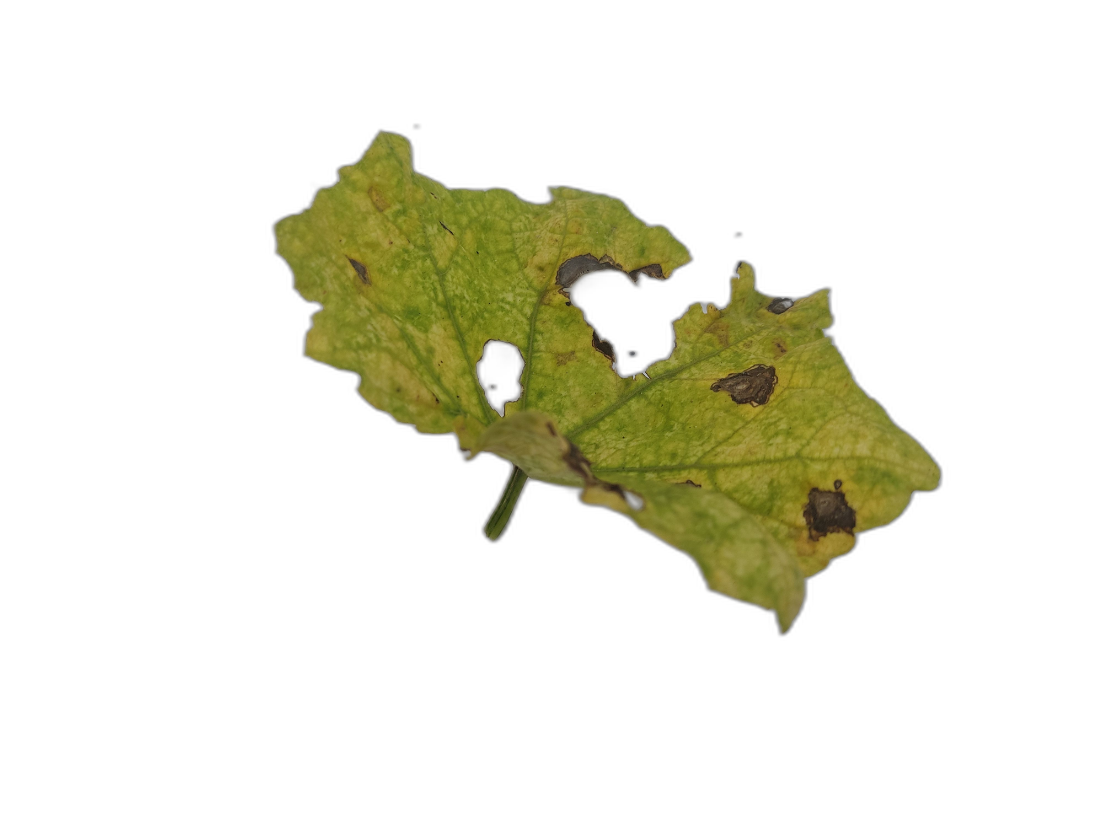
Crop: Zucchini
Label: Anthracnose